Sky position (RA, Dec in degrees): 4.701, 0.5527
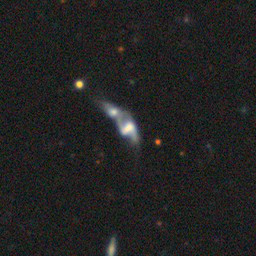
Galaxy morphology: Merging Galaxies